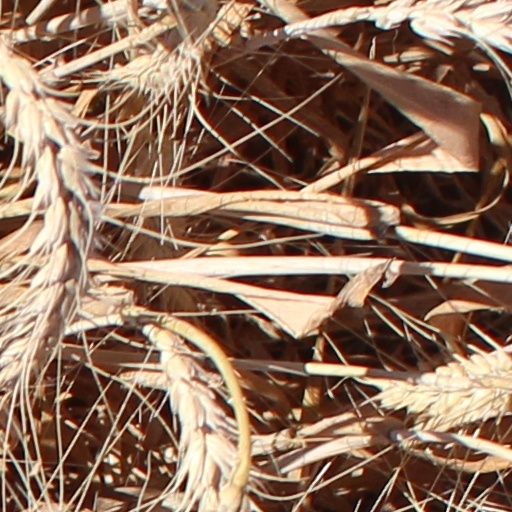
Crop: wheat